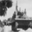
Label: tank